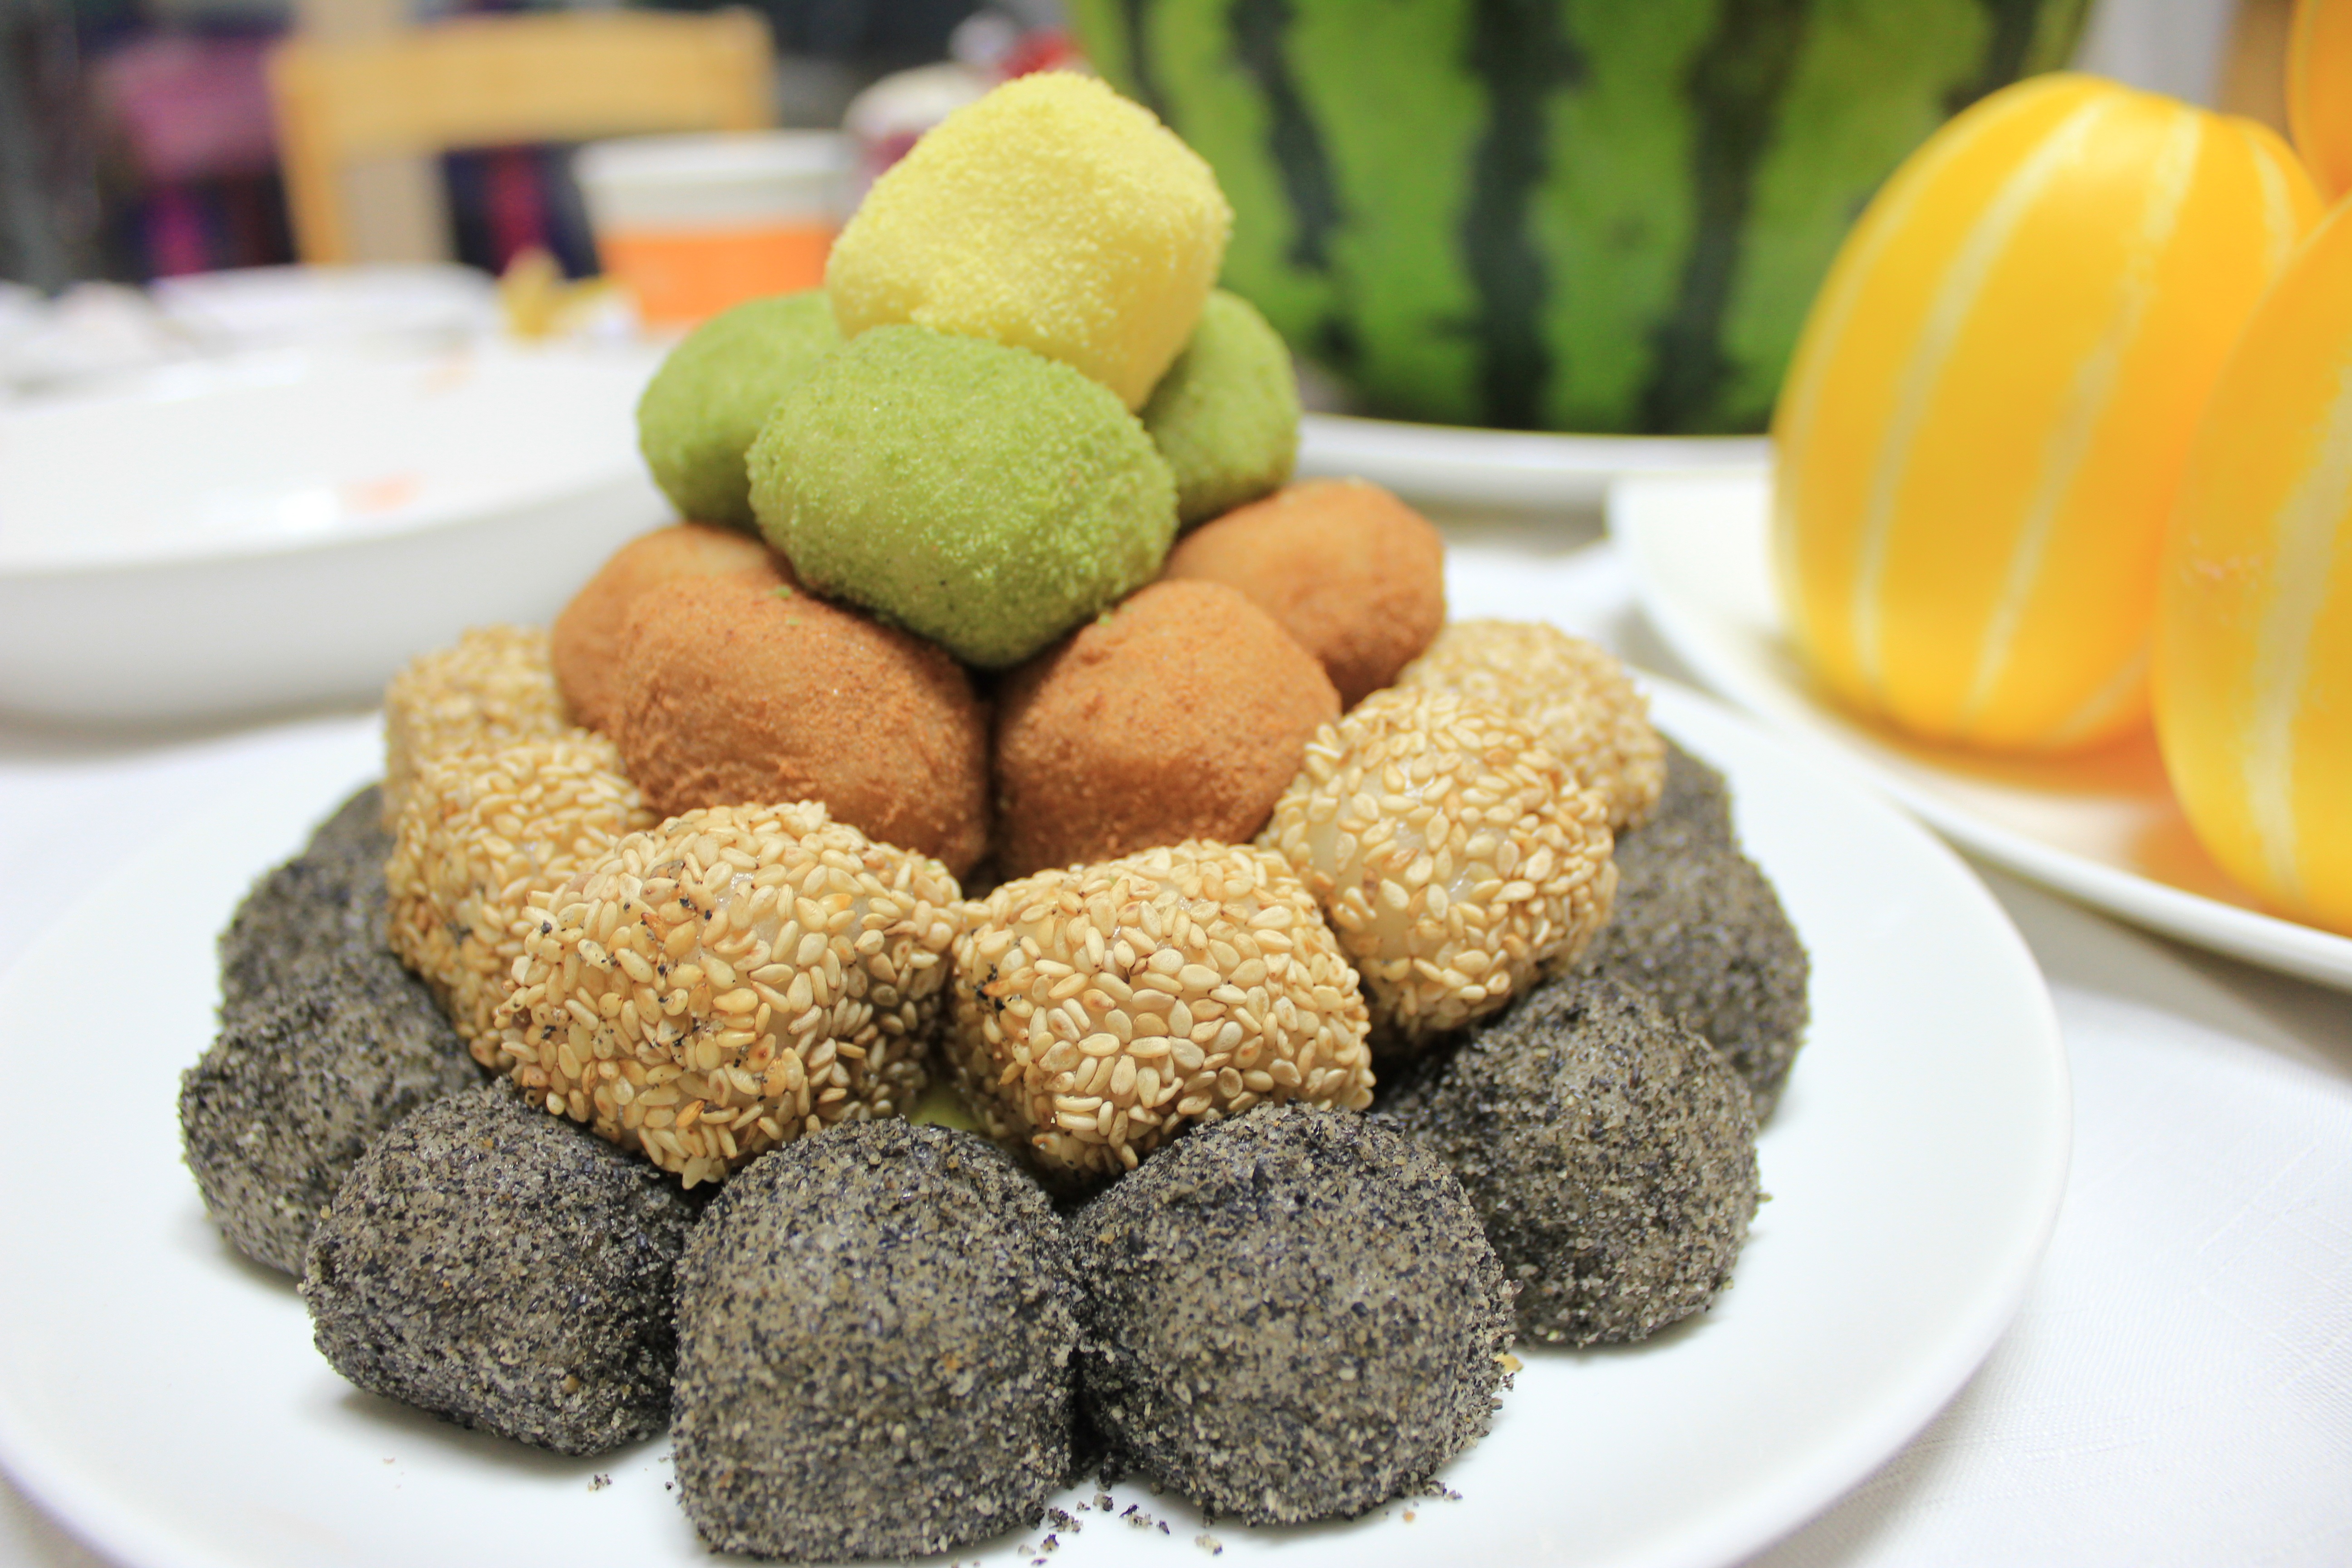
dish, meal, food, produce, dessert, fast food, cuisine, asian food, vegetarian food, falafel, trick or treat, chinese food, one hundred days, snack food, baekilsang